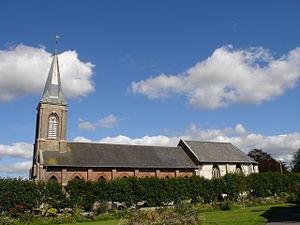
Église de Saint-Josse
Saint-Josse, parfois appelée Saint-Josse-sur-Mer, est une commune française située dans le département du Pas-de-Calais en région Hauts-de-France. Elle fait partie de la région naturelle du Marquenterre.